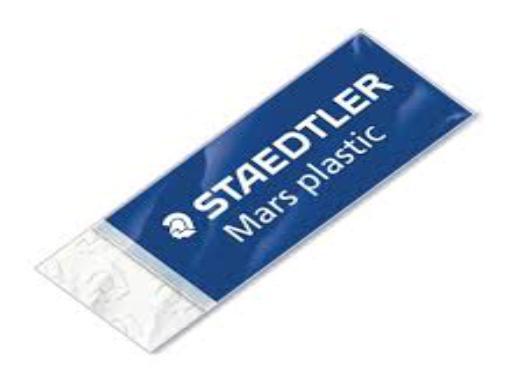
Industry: Necessities